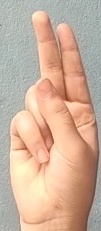
ASL sign: U